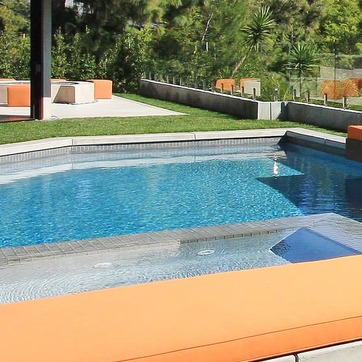
Material: water